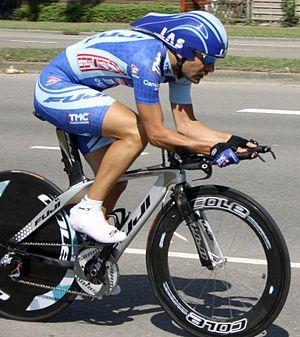
Fabrice Piemontesi est un coureur cycliste italien.